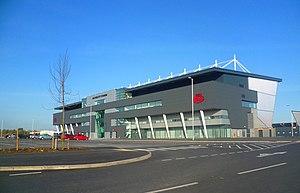
"L'AJ Bell Stadium, anciennement Salford City Stadium est un stade de rugby de Barton-upon-Irwell, Eccles, Angleterre, qui jouxte Salford et Manchester. Il est le domicile des Salford City Reds, le club local de rugby à XIII, et des Sale Sharks, un club voisin de rugby à XV depuis 2012. Il remplace respectivement The Willows pour les ""Red Devils"", et Edgeley Park pour les ""Sharks"".
La quatorzième édition de la Coupe du monde de rugby à XIII se déroule du 26 octobre 2013 au 30 novembre 2013 et se partage entre l'Angleterre, la France, l'Irlande et le Pays de Galles. Son annonce est faite par la fédération internationale en juillet 2009. Prévue initialement en 2012, il est finalement décidé de décaler la compétition d'une année en raison de l'organisation des Jeux olympiques de 2012 à Londres. Il est aussi décidé que les éditions suivantes se dérouleront sur un cycle quadriennal.